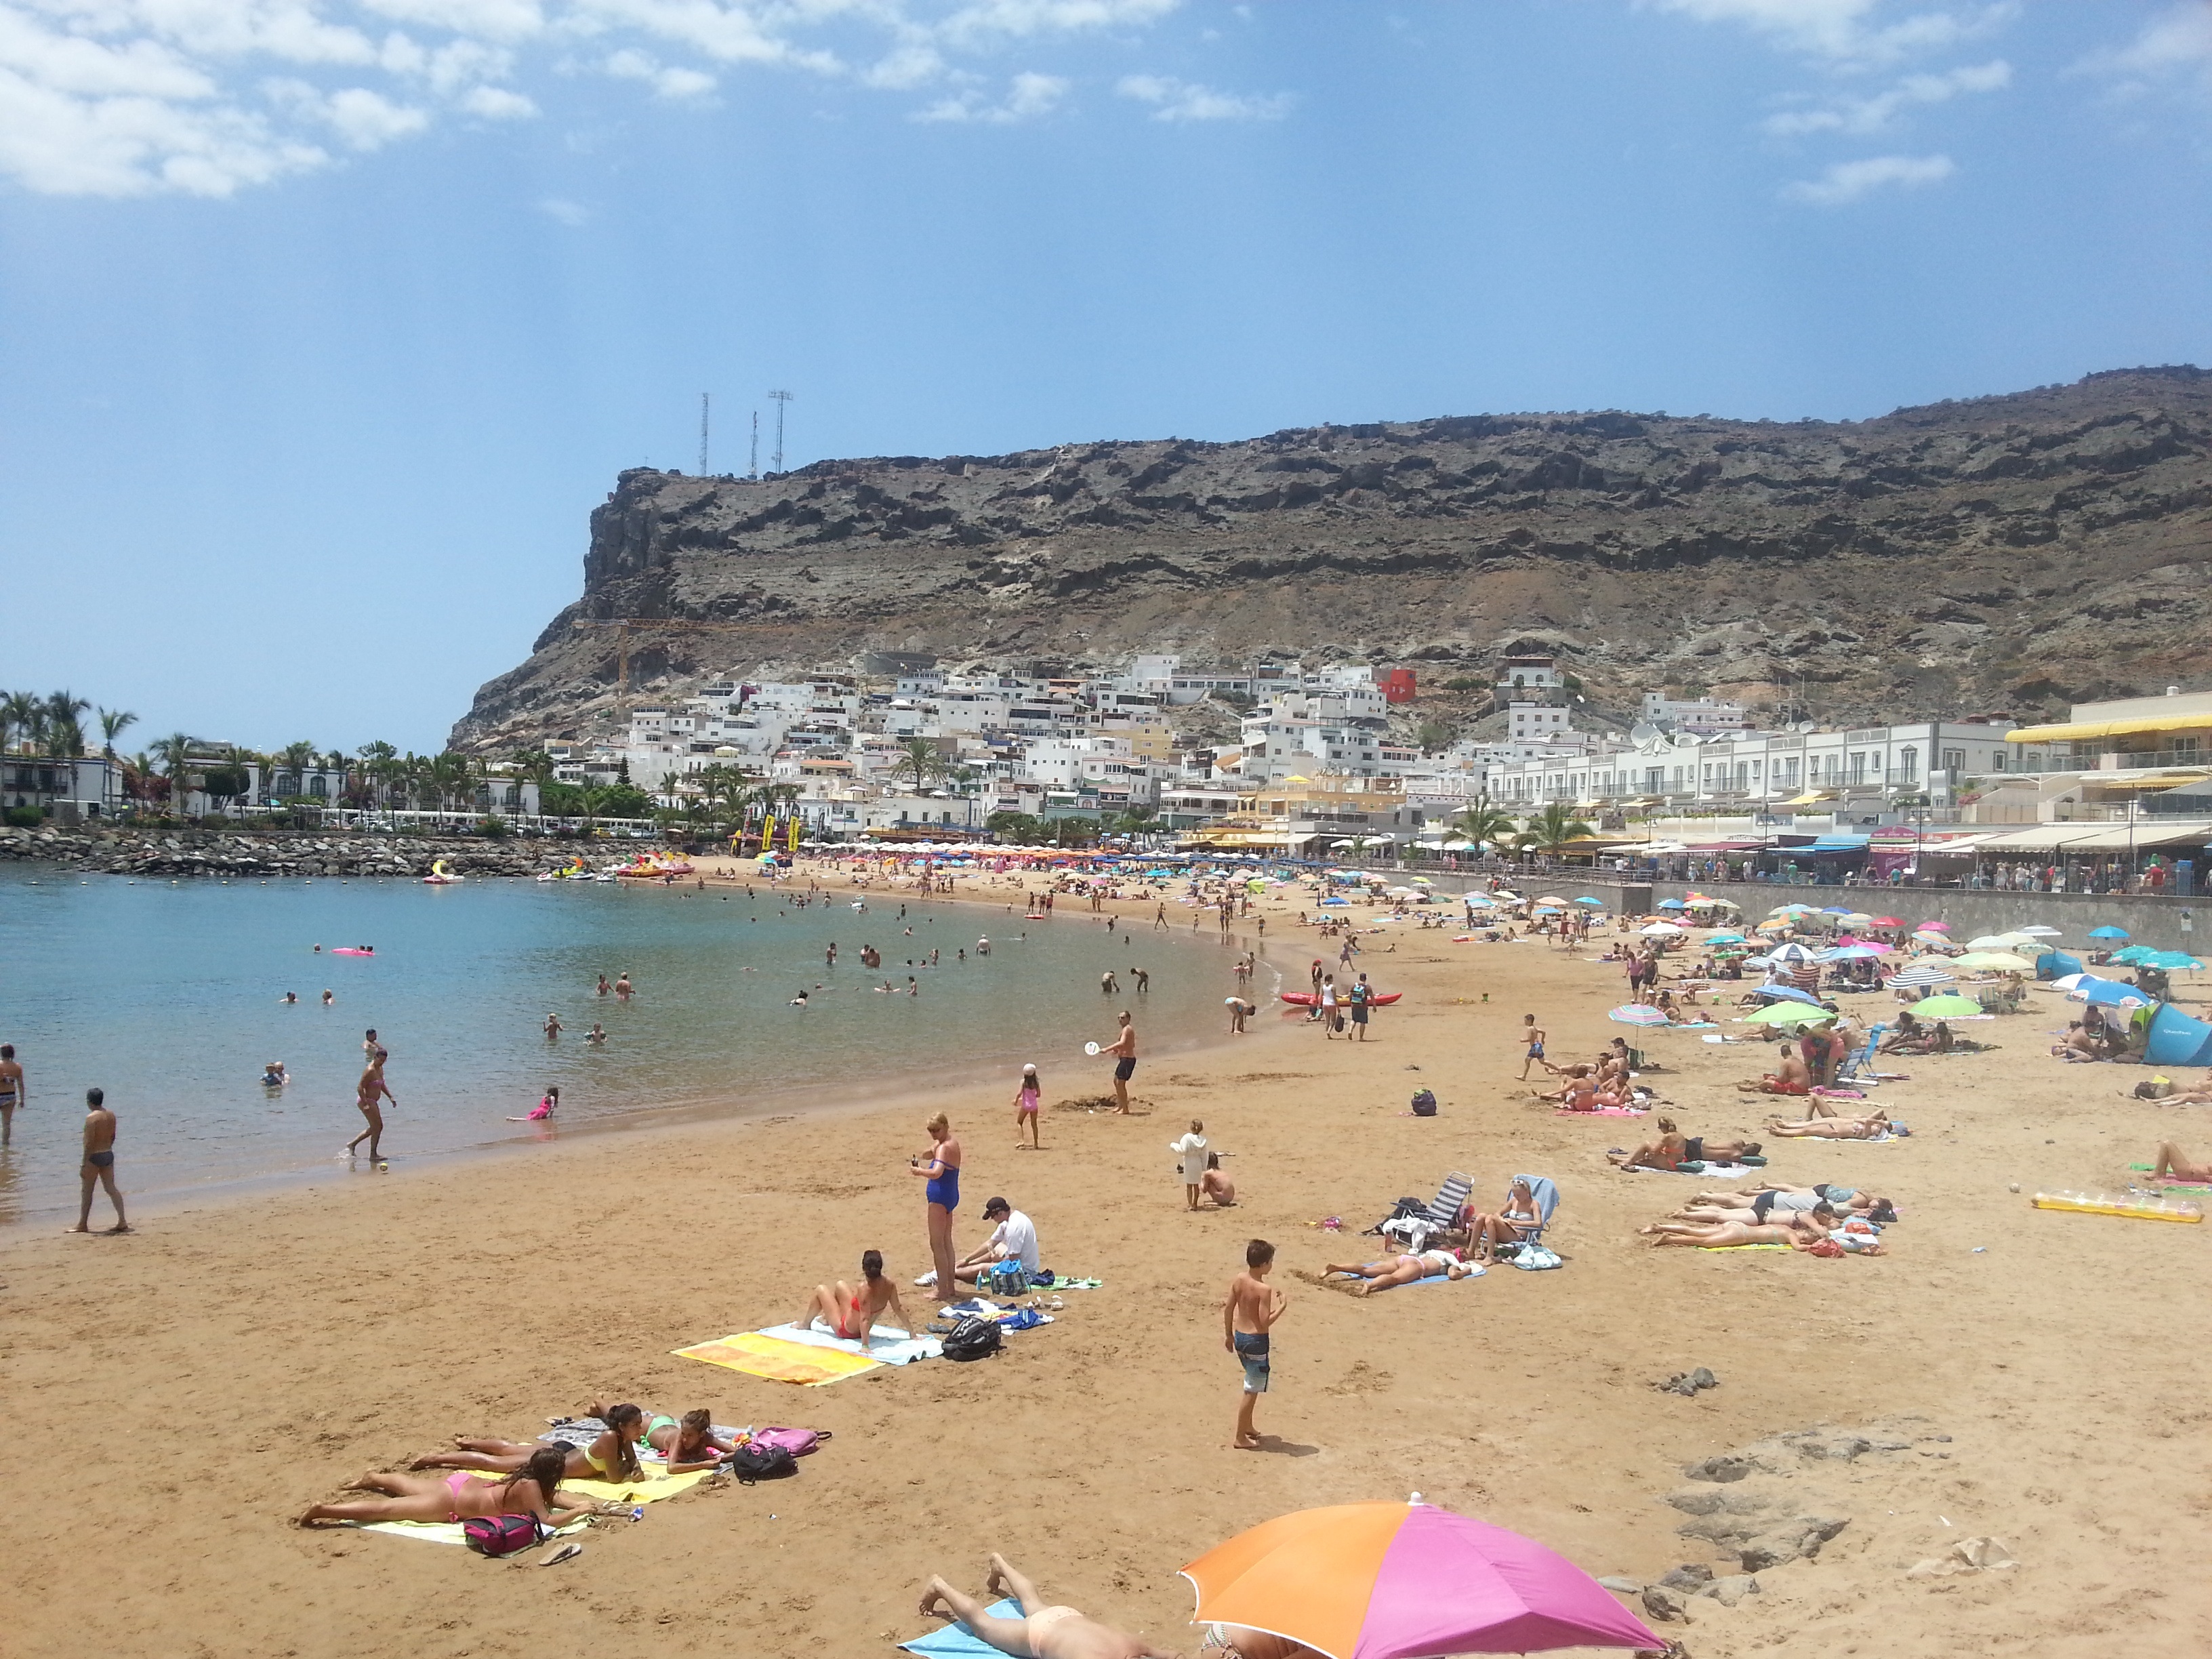
beach, sea, coast, sand, vacation, bay, body of water, gran canaria, cape, puerto de mogan